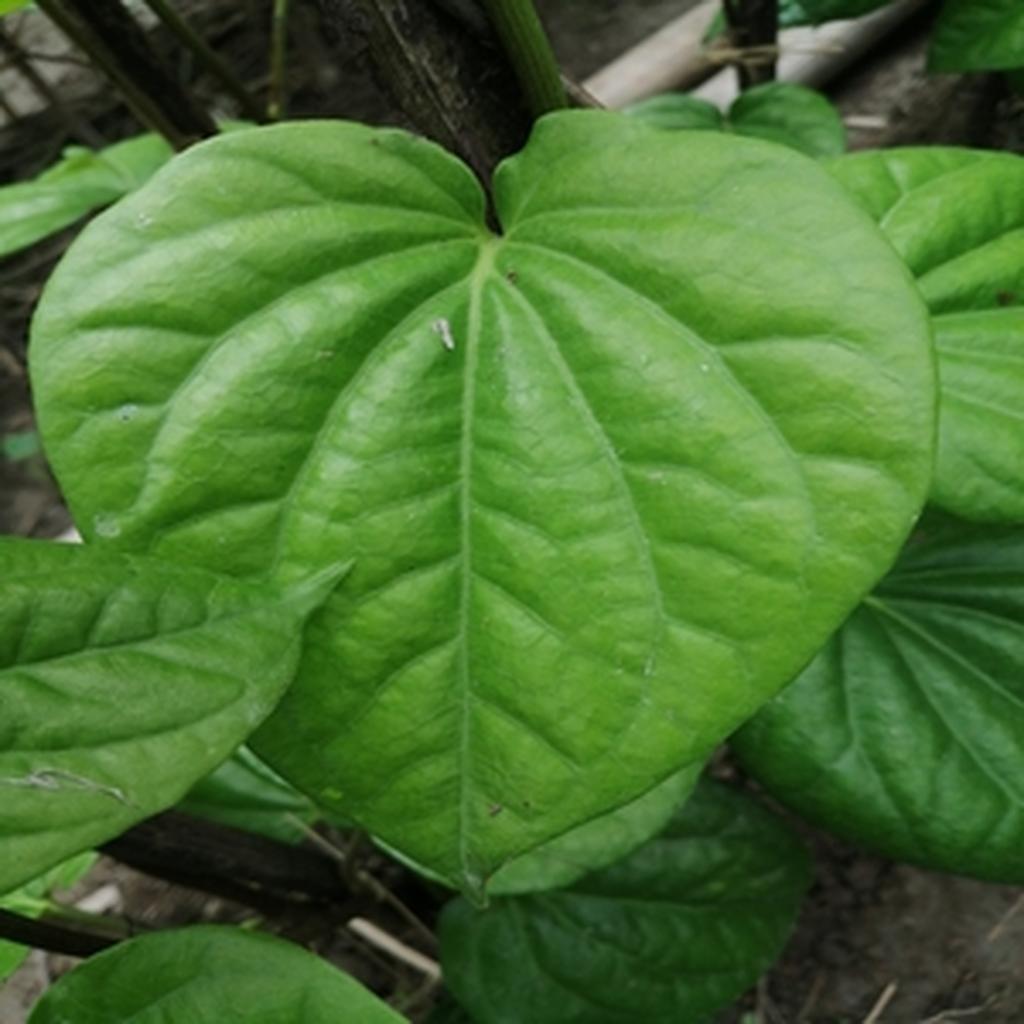
Label: Healthy_Leaf